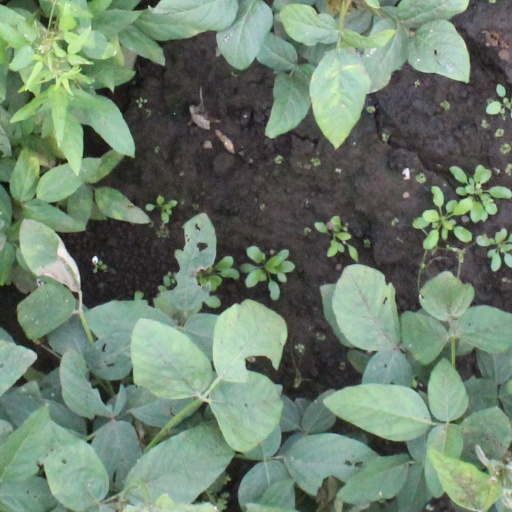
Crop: soybean